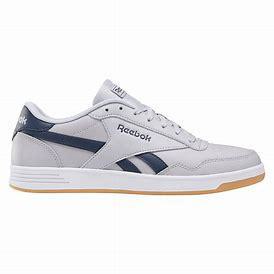
Brand: Reebok
Model: Royal Techque T